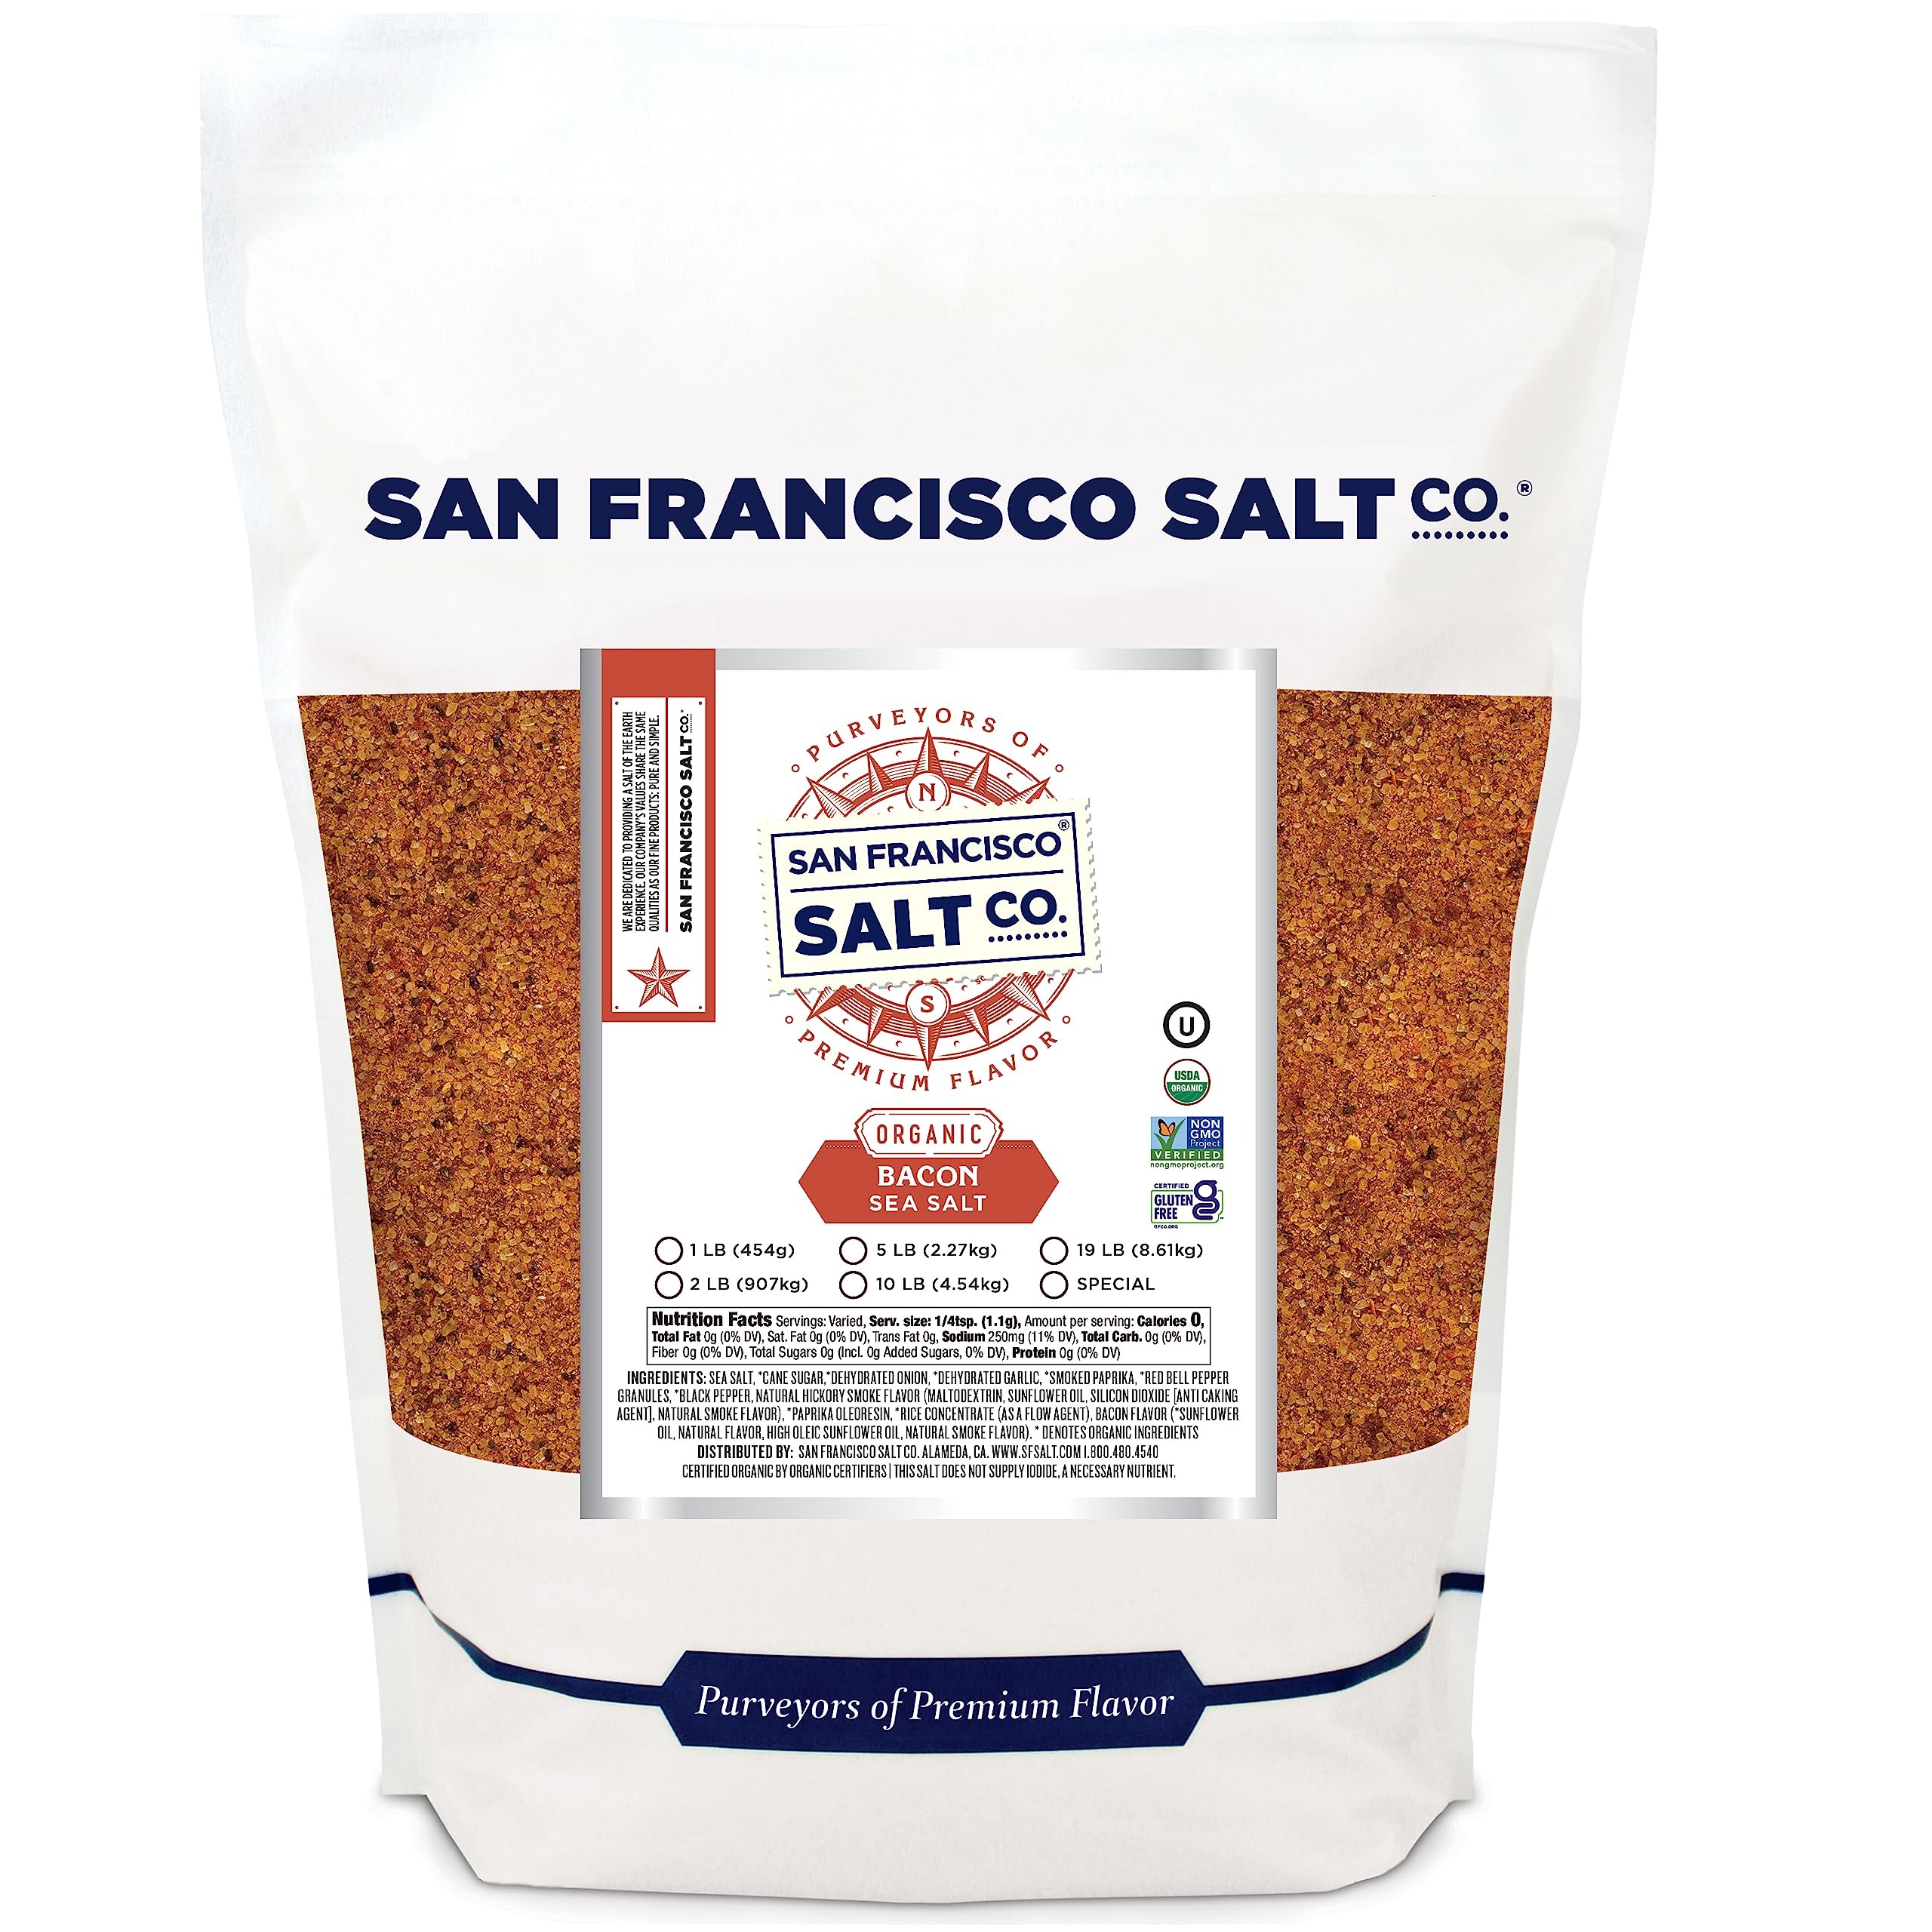
Item Name: Organic Bacon Flavored Salt 2 lbs. by San Francisco Salt Company
Bullet Point 1: Pure sea salt is combined with organic herbs and spices blend to replicate the delicious smoky flavor of bacon in a 100% vegan salt seasoning.
Bullet Point 2: Our Organic Bacon Salt is great for seasoning meat, grilled vegetables, and soups & stews as well as rimming drinks.
Bullet Point 3: Ready to use Fine Grain.
Bullet Point 4: Our Organic Bacon Sea Salt is Non-GMO and does not contain any MSG, Soy, Gluten, Dairy, or Animal By-Products. Packaged in our U.S.A., SQF Quality code, Organic compliant facility.
Product Description: Pure sea salt is combined with organic herbs and spices blend to replicate the delicious smoky flavor of bacon in a 100% vegan salt seasoning. Packaging: Resealable bulk bag. *This salt does not supply iodide, a necessary nutrient.
Value: 32.0
Unit: Ounce

Price: 20.36